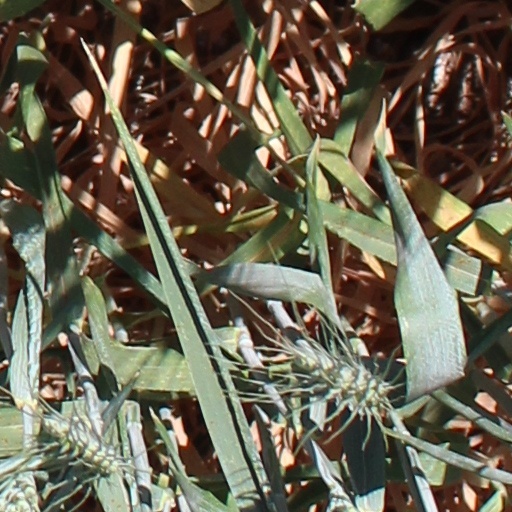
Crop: wheat